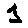
Label: 1